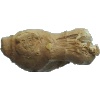
Label: Ginger Root 1